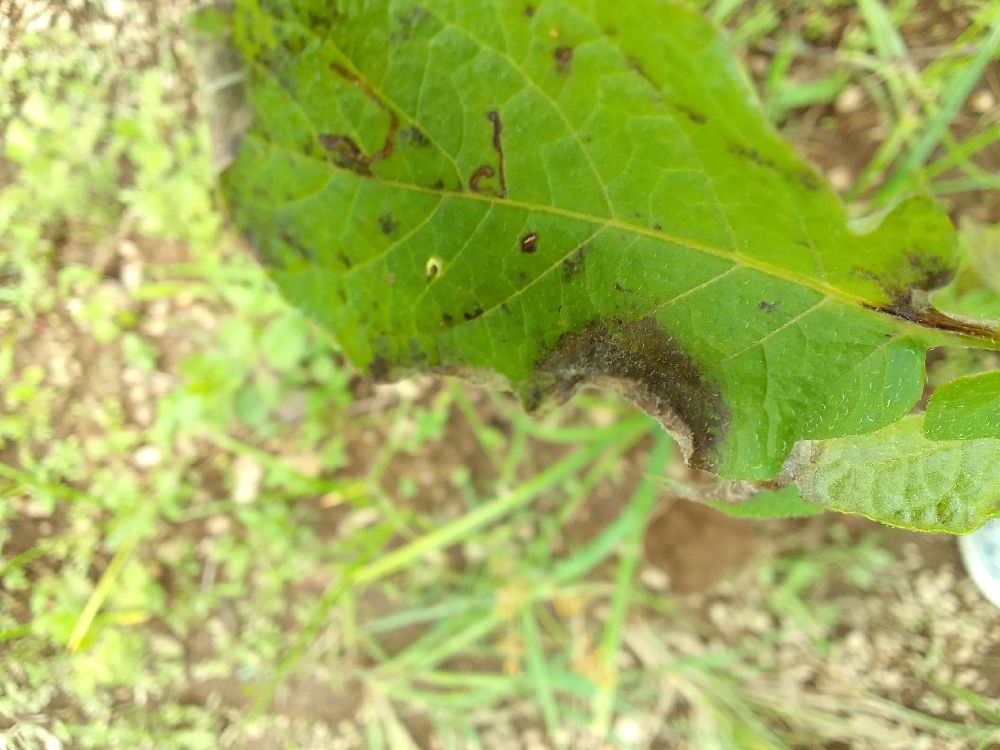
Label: Late blight